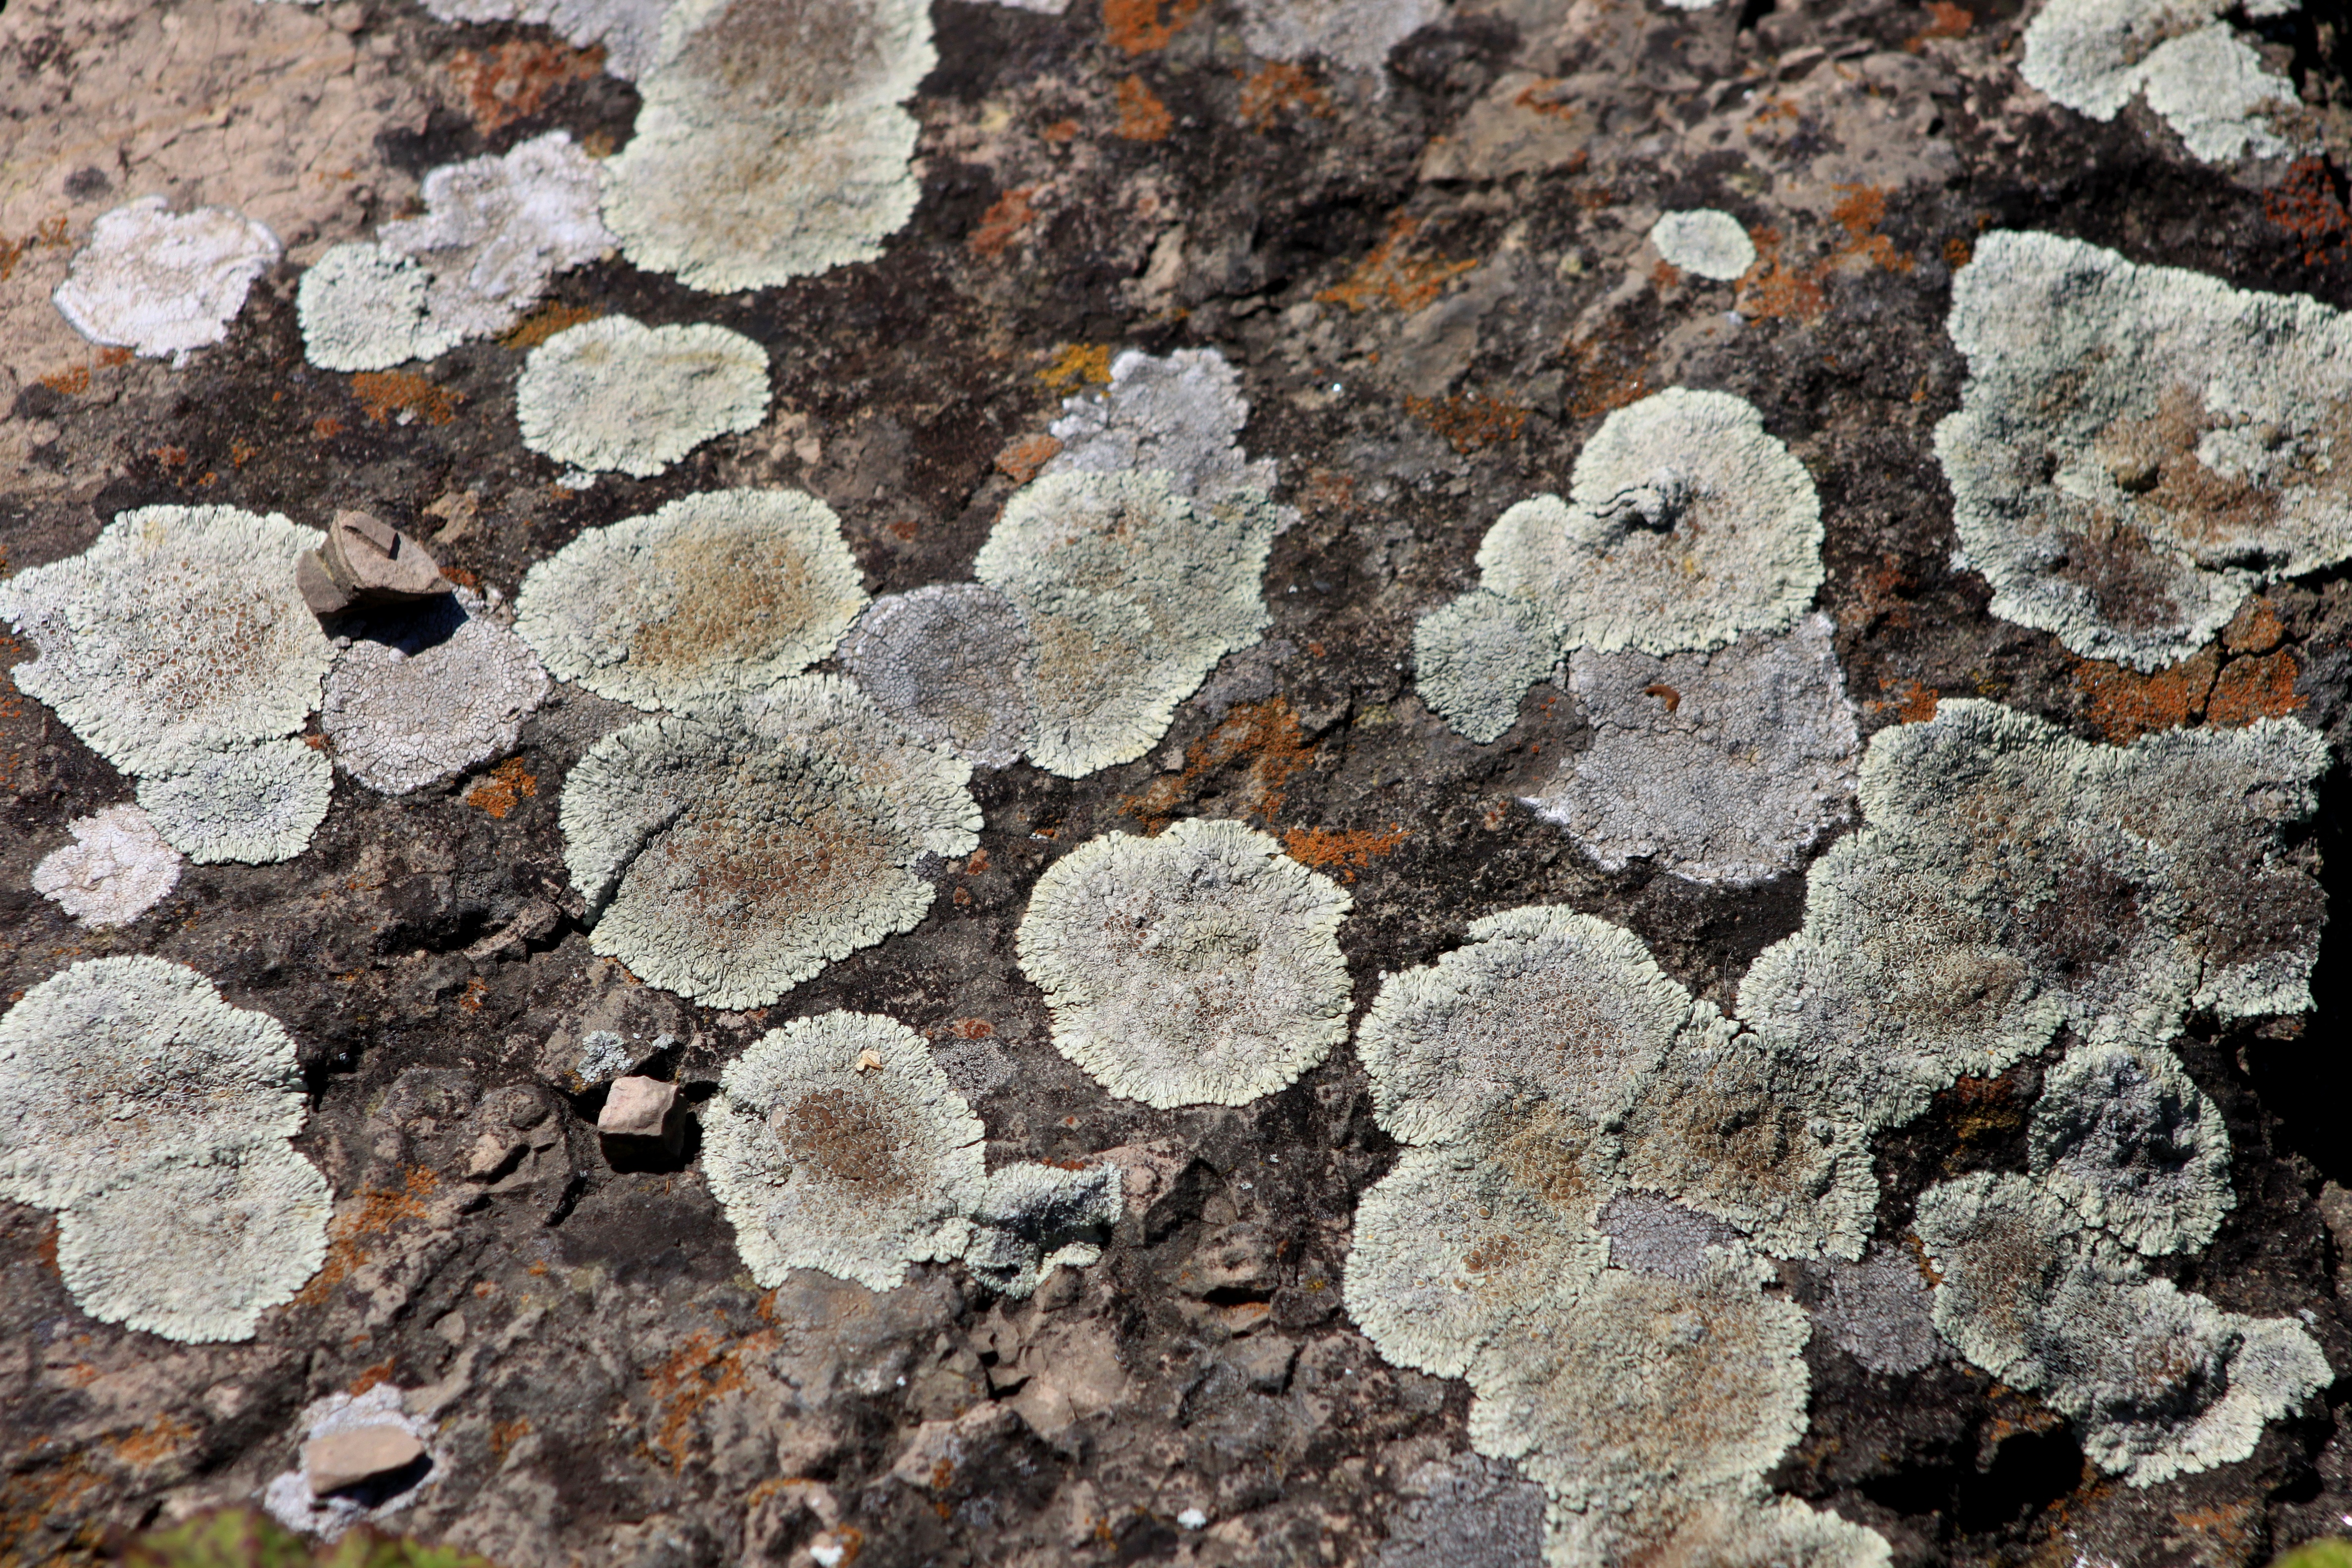
rock, texture, old, stone, macro, soil, geology, kennedy